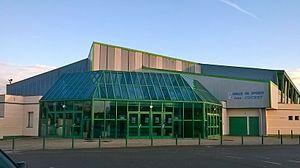
Façade de la Halle Jean Cochet à Chartres
La Halle Jean-Cochet est un équipement sportif situé à Chartres, en France.
Chartres est la préfecture du département d'Eure-et-Loir, dans la région Centre-Val de Loire. La ville se situe à quatre-vingt-dix kilomètres de Paris.
Le C' Chartres Basket Féminin est un club de basket-ball féminin d'Eure-et-Loir fondé en 1960. Il est basé à Chartres et son équipe première évolue en Ligue féminine 2, deuxième échelon du basket-ball Féminin français.
Le C' Chartres Métropole handball est un club de handball français situé à Chartres dans le département d'Eure-et-Loir en région Centre-Val de Loire.